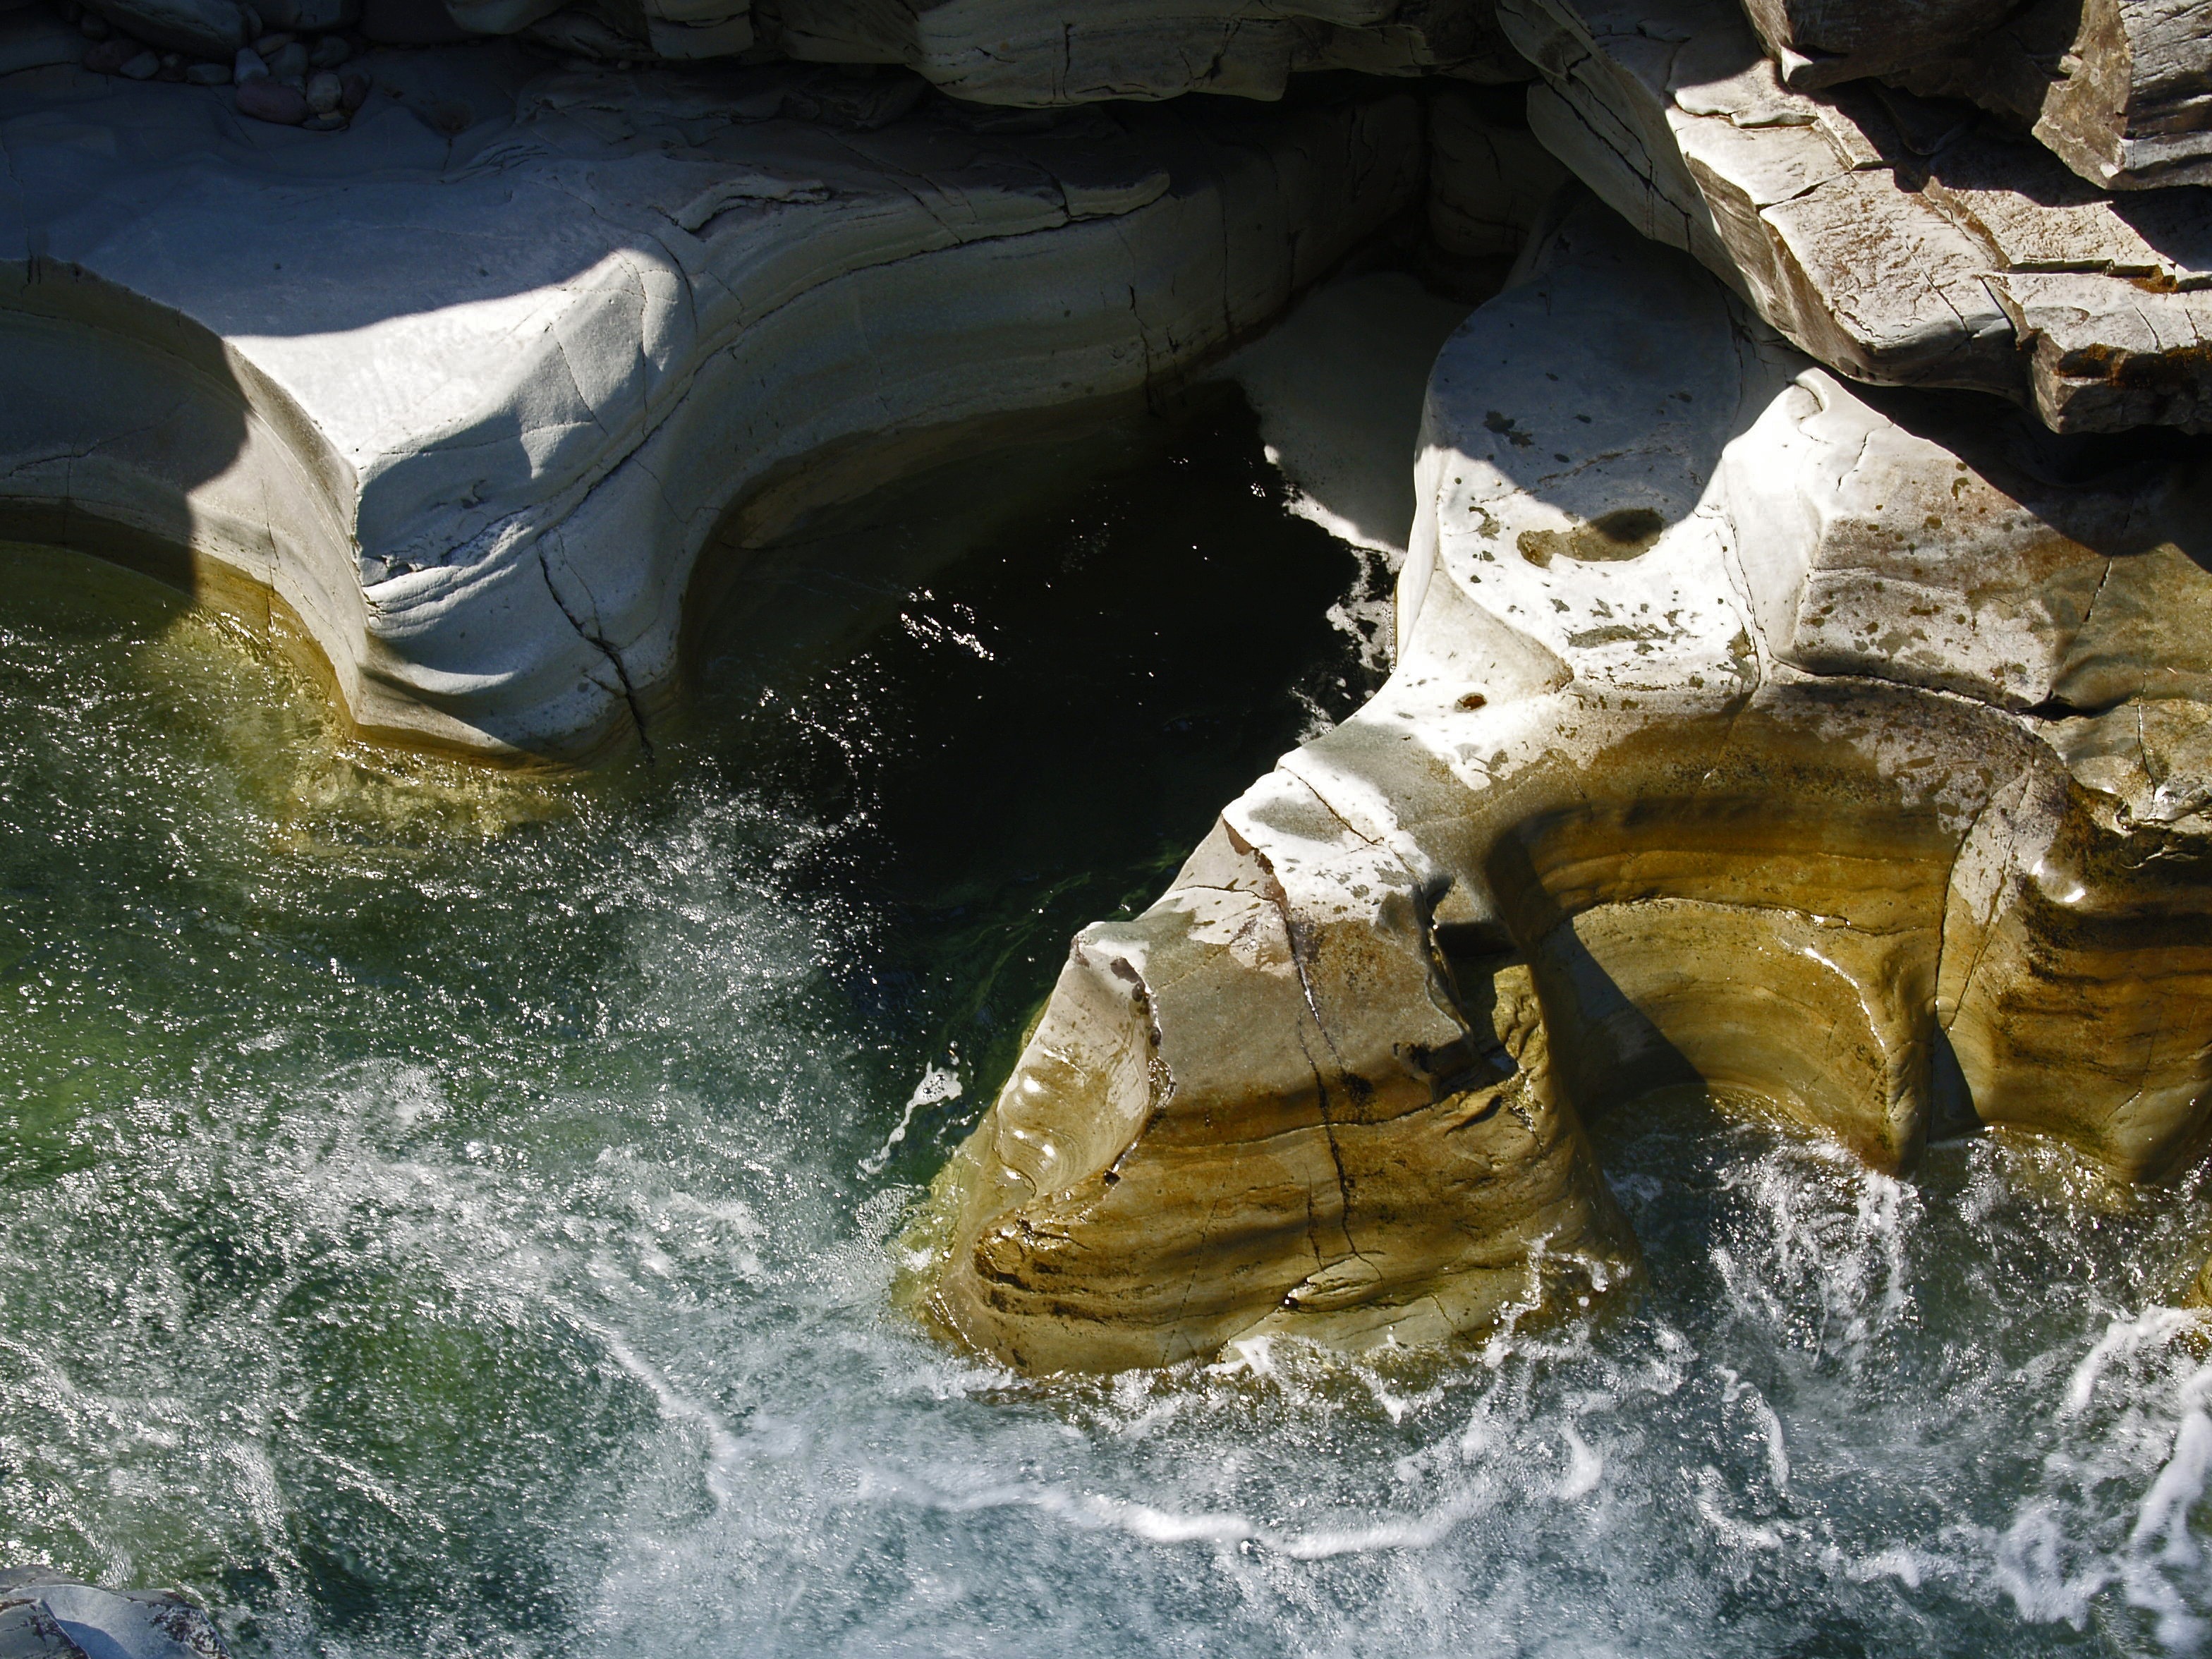
water, nature, rock, wave, river, clear, stream, reflection, rapid, rocks, rapids, water feature